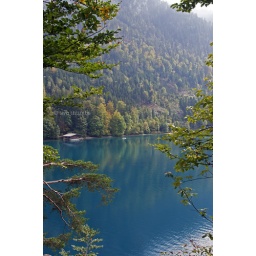
A beautiful blue lake near Neuschwanstein Castle in the Bavarian mountains.